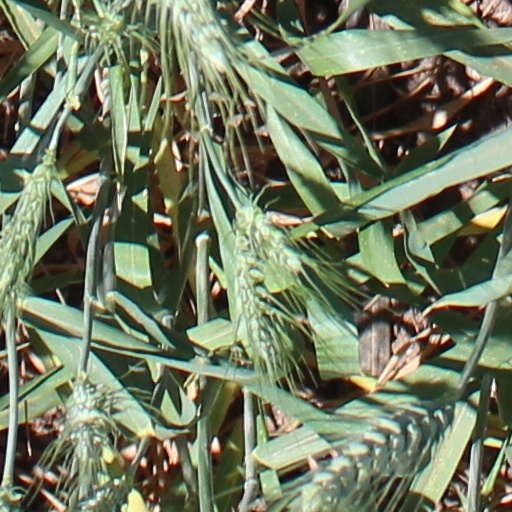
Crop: wheat